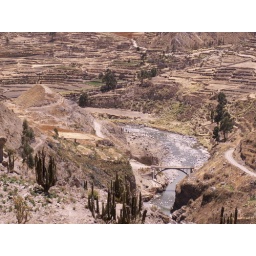
bridge over the colca river